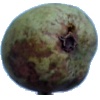
Label: pear_stone